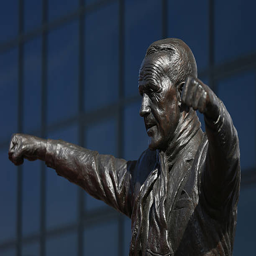
the statue is pictured prior to the match .